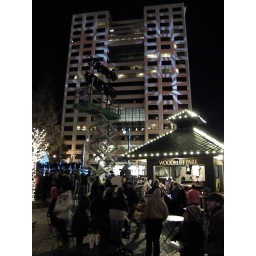
A building lit up for the Luminacions street festival in Woodruff Park Atlanta.